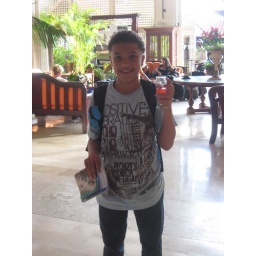
It was fruit punch but Zay was loving that it was a champagne glass with sugar around the rim